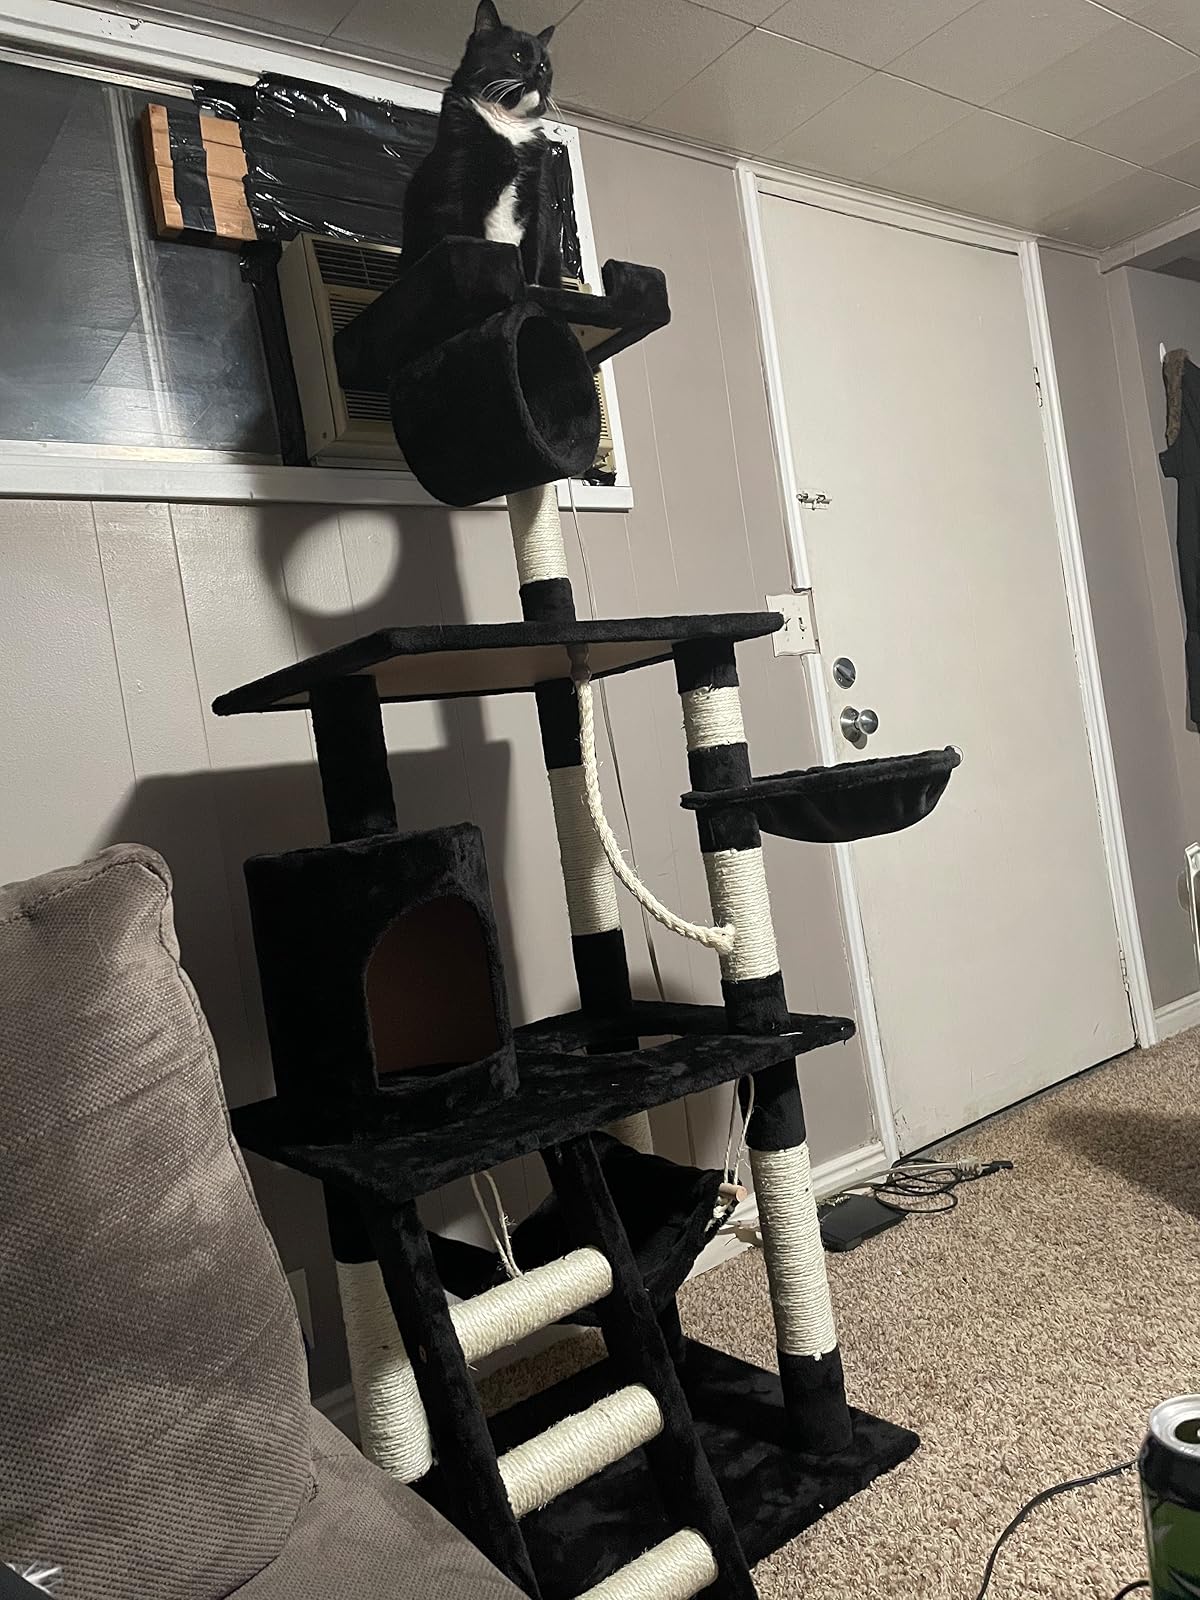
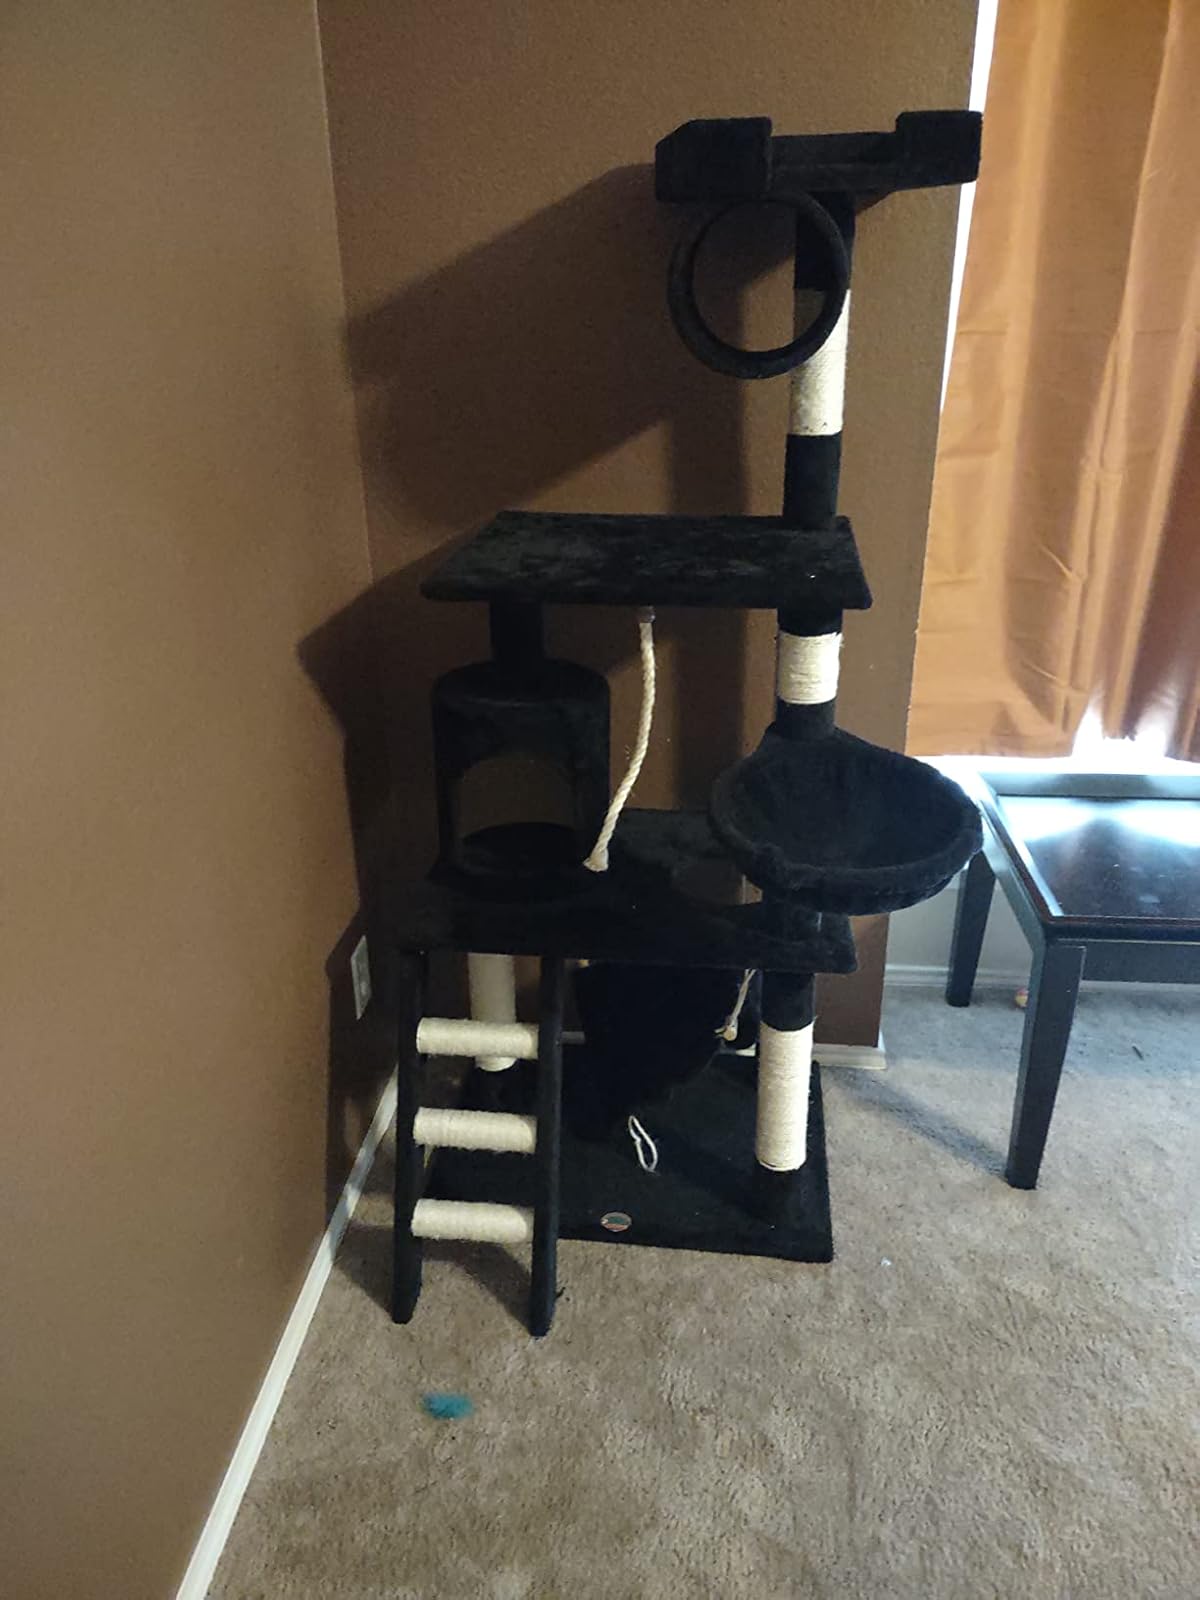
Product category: items_cat tree
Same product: yes